Crevalle jack

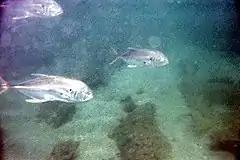
Several crevalle jacks over a reef in Florida

The crevalle jack is one of the largest members of "Caranx", growing to a known maximum length of 125 cm and a weight of 32 kg, although it is generally uncommon at lengths greater than 65 cm. Unverified reports of fish over 150 cm may also be attributable to this species. The crevalle jack is morphologically similar to a number of other deep-bodied carangids, having an elongate, moderately compressed body with the dorsal profile more convex than the ventral profile, particularly anteriorly. The eye is covered by a well-developed adipose eyelid, and the posterior extremity of the jaw is vertically under or past the posterior margin of the eye. The dorsal fin is in two parts, the first consisting of eight spines and the second of one spine followed by 19 to 21 soft rays. The anal fin consists of two anteriorly detached spines followed by one spine and 16 or 17 soft rays. The pelvic fins contain one spine and five soft rays, while the pectoral fins contain 20 or 21 soft rays. The caudal fin is strongly forked, and the pectoral fins are falcate, being longer than the length of the head. The lateral line has a pronounced and moderately long anterior arch, with the curved section intersecting the straight section midway below the second dorsal fin. The straight section contains 23 to 35 very strong scutes, with bilateral keels present on the caudal peduncle. The chest is devoid of scales with the exception of a small patch of scales in front of the pelvic fins. The upper jaw contains a series of strong outer canines with an inner band of smaller teeth, while the lower jaw contains a single row of teeth. The species has 35 to 42 gill rakers in total and 25 vertebrae are present.